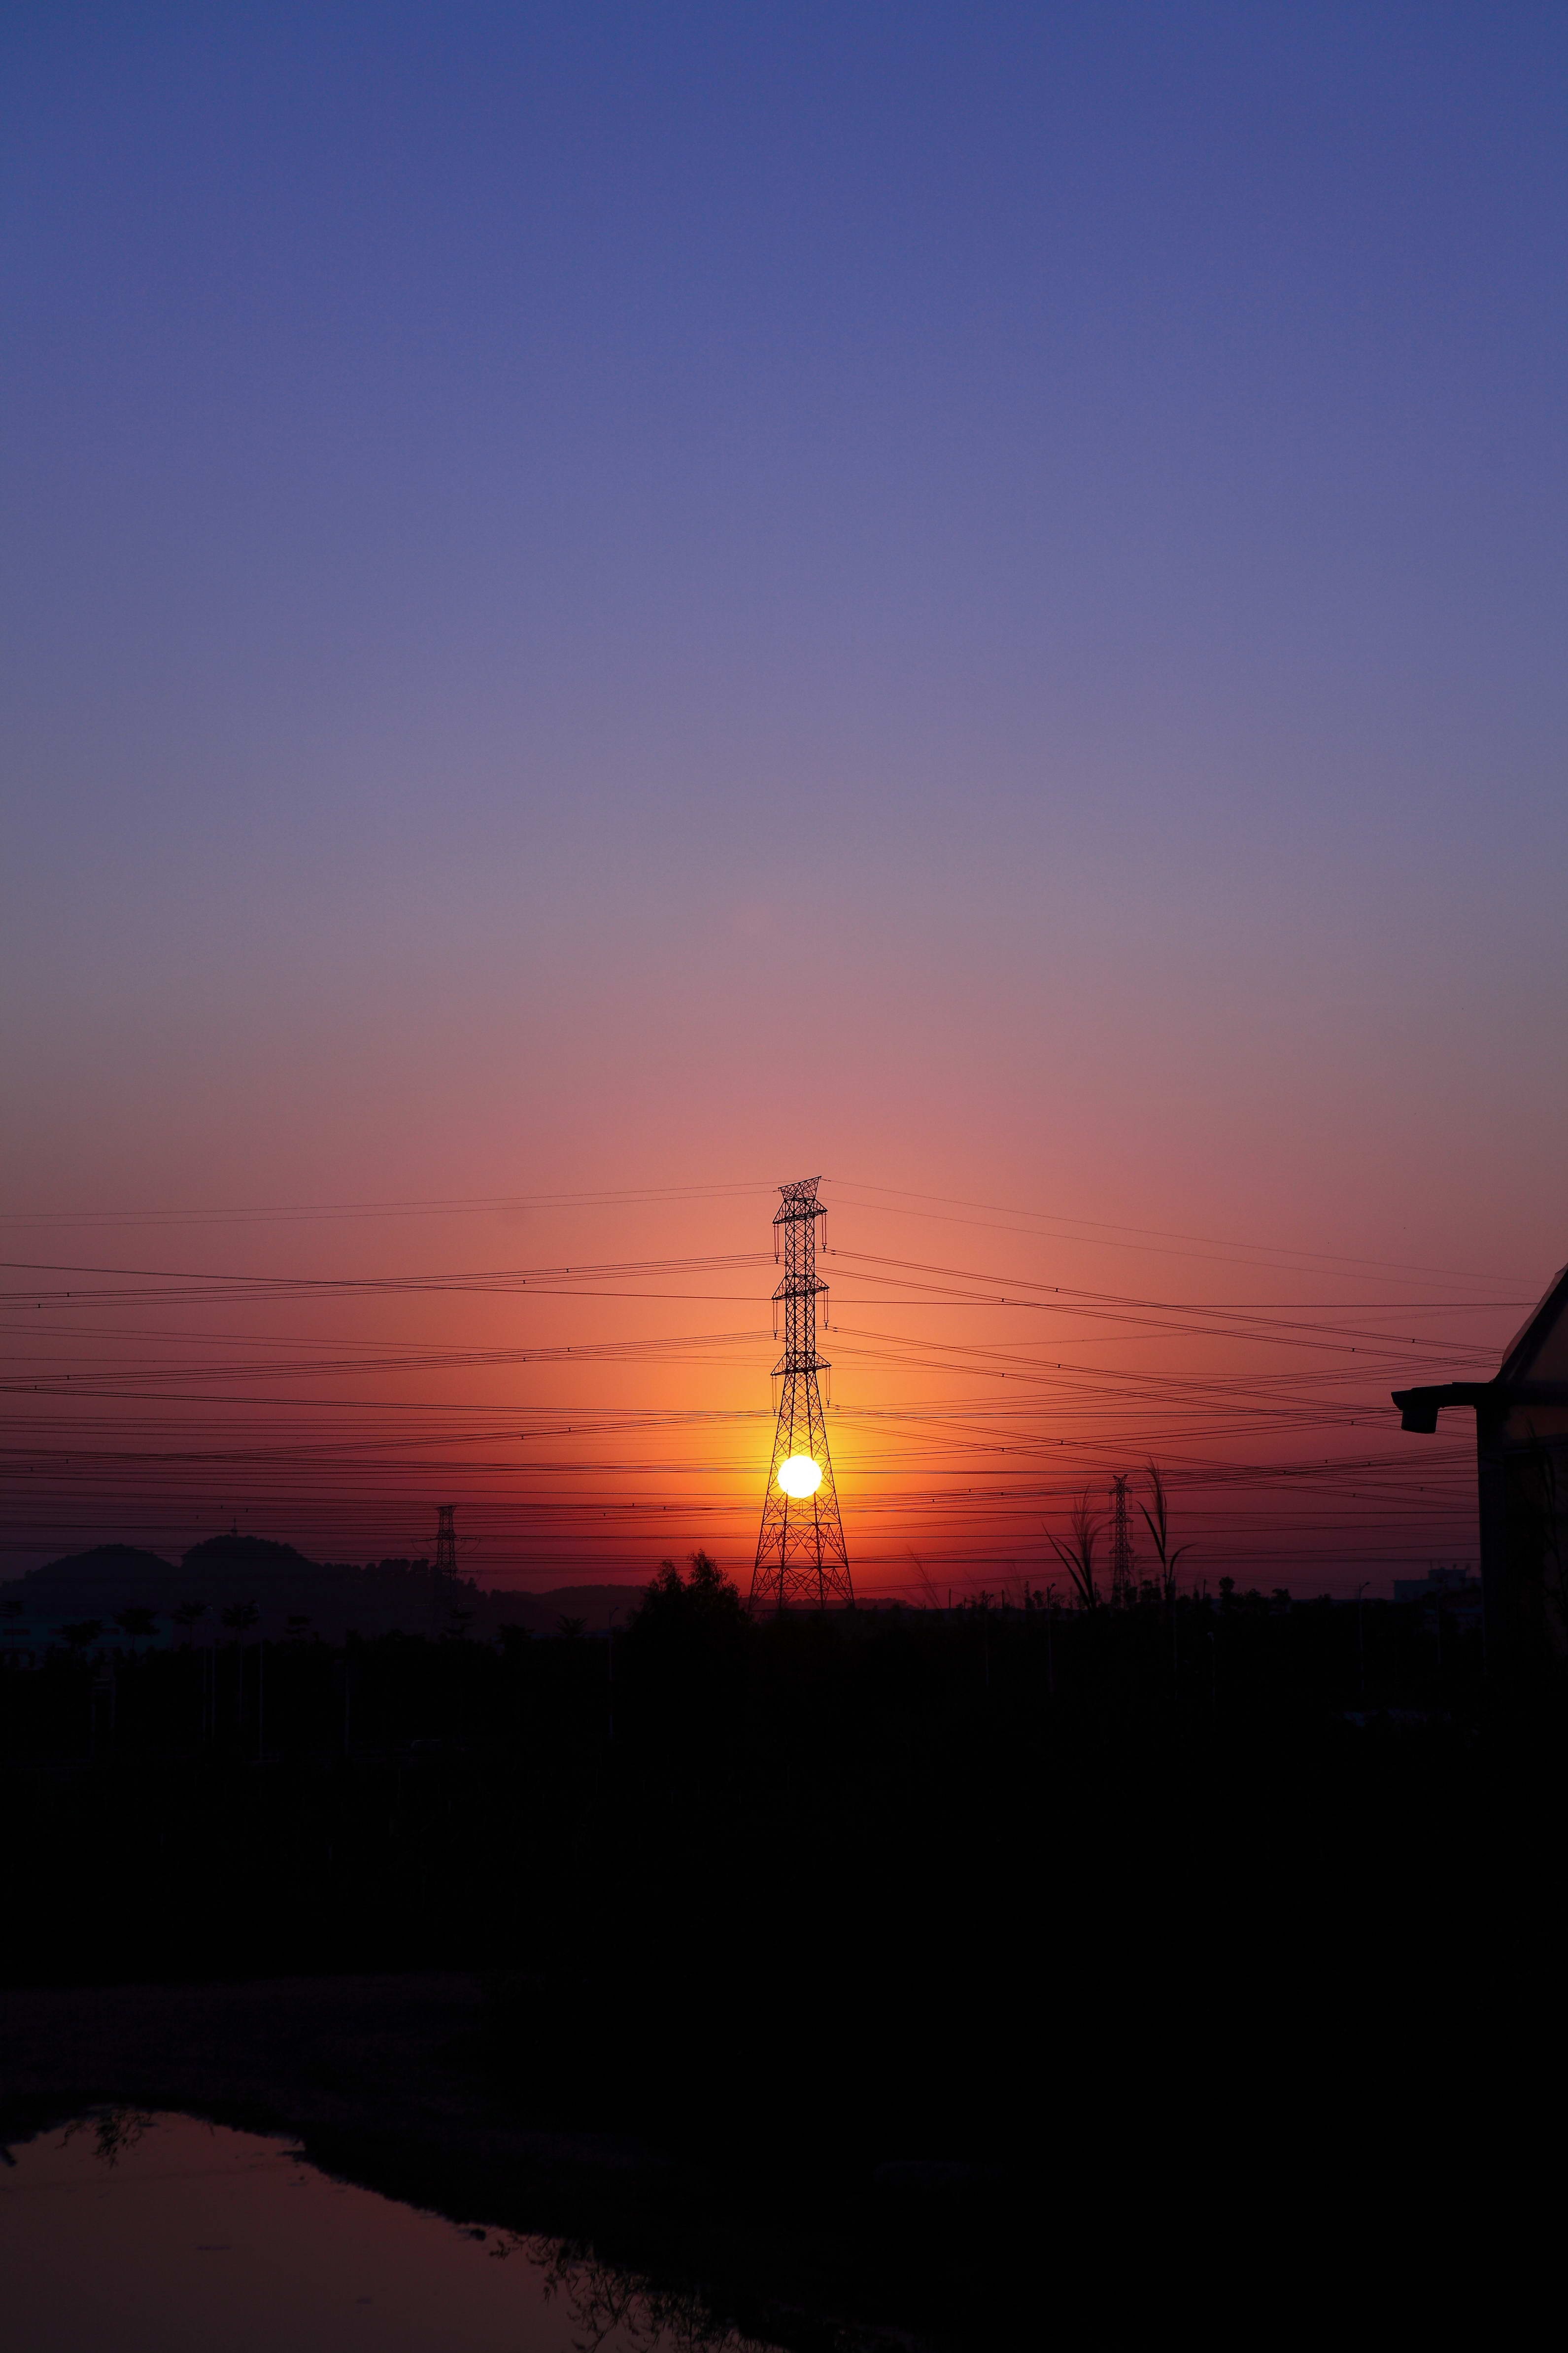
horizon, sky, sun, sunrise, sunset, sunlight, morning, dawn, dusk, evening, twilight, tower, power, pylons, afterglow, transmission line, electric tower, red sky at morning